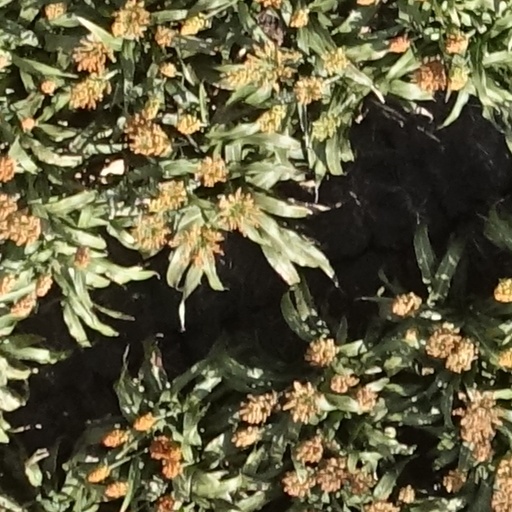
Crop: sorghum